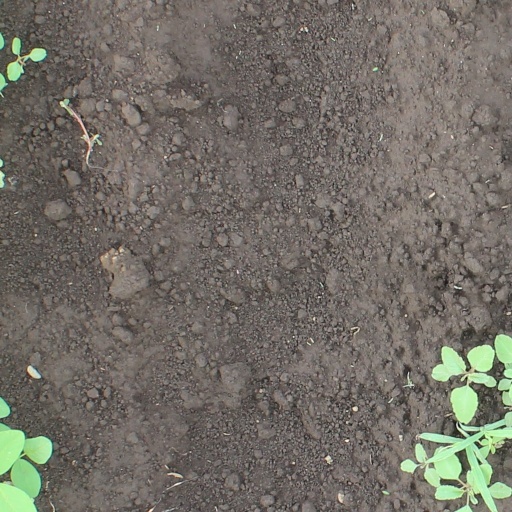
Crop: soybean